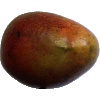
Label: red_mango